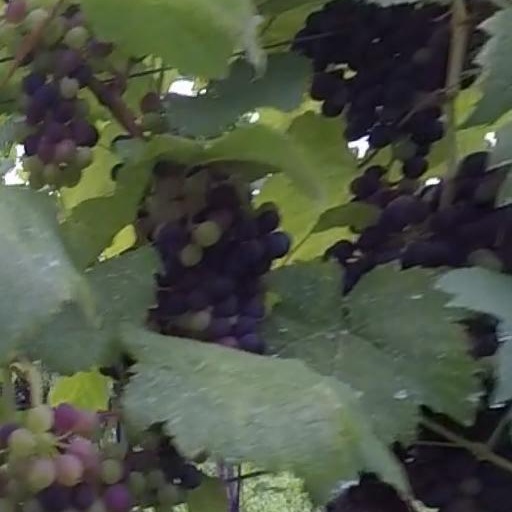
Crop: grape